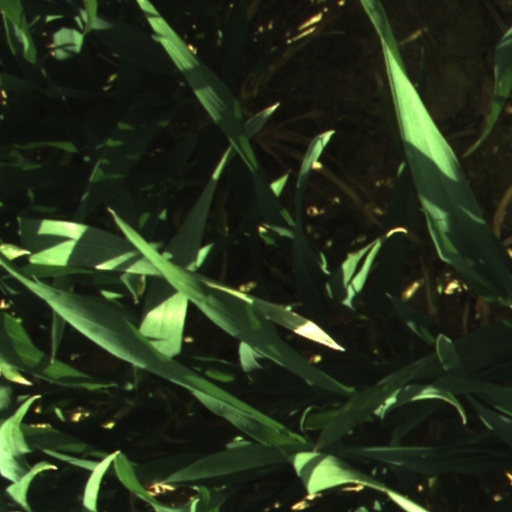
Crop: wheat